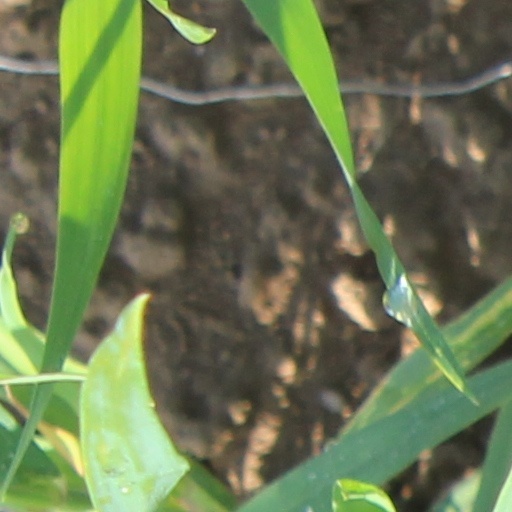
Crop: wheat